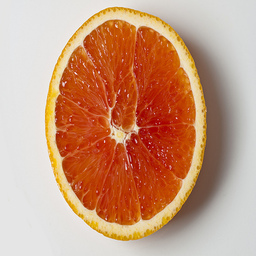
Label: peels